Miguel Salmon Del Real

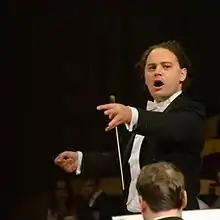
Real in 2015

Miguel Salmon Del Real (born 1978, Mexico City) is a Mexican orchestra conductor. Having performed the world premiere of nearly 100 pieces written by living composers around the globe, he has conducted orchestras, choirs and ensembles.